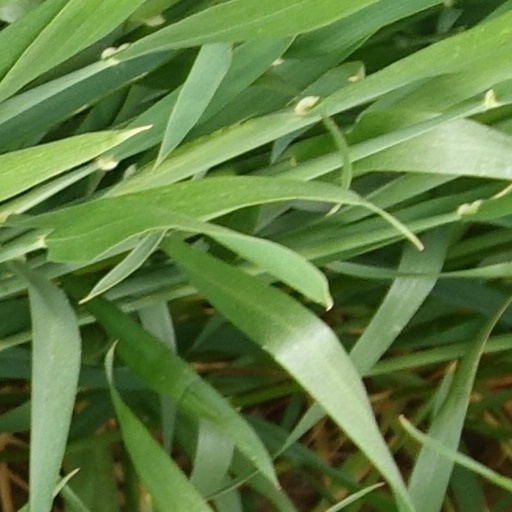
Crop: wheat